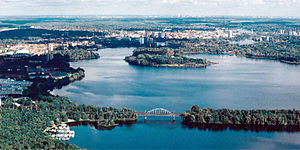
Potsdam
Potsdam med Templiner See i forgrunden.
Potsdam er hovedstaden i delstaten Brandenburg. Byen ligger sydvest for Berlin midt i et landskab med talrige søer og skove og betragtes nærmest som en del af Berlin. Slottet og parkanlæggene danner det såkaldte kulturlandskab Potsdam. Dette blev i 1990 optaget på UNESCO´s liste over verdenskulturarven. Potsdam ligger omgivet af et parkanlæg fra det 18. og 19. århundrede, parken ved slottet Sanssouci, ”Neuer Garten” og forstaden Babelsberg.